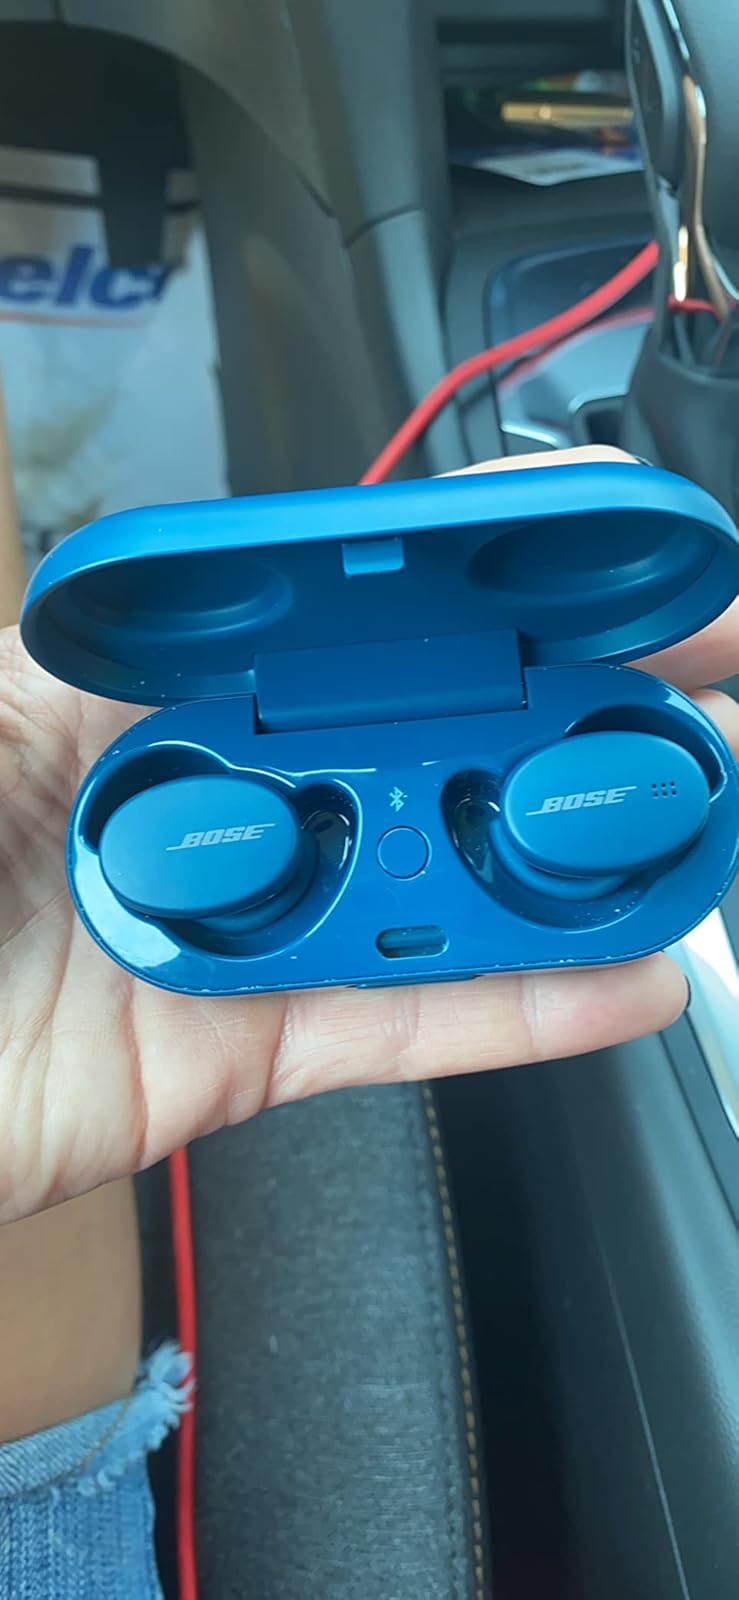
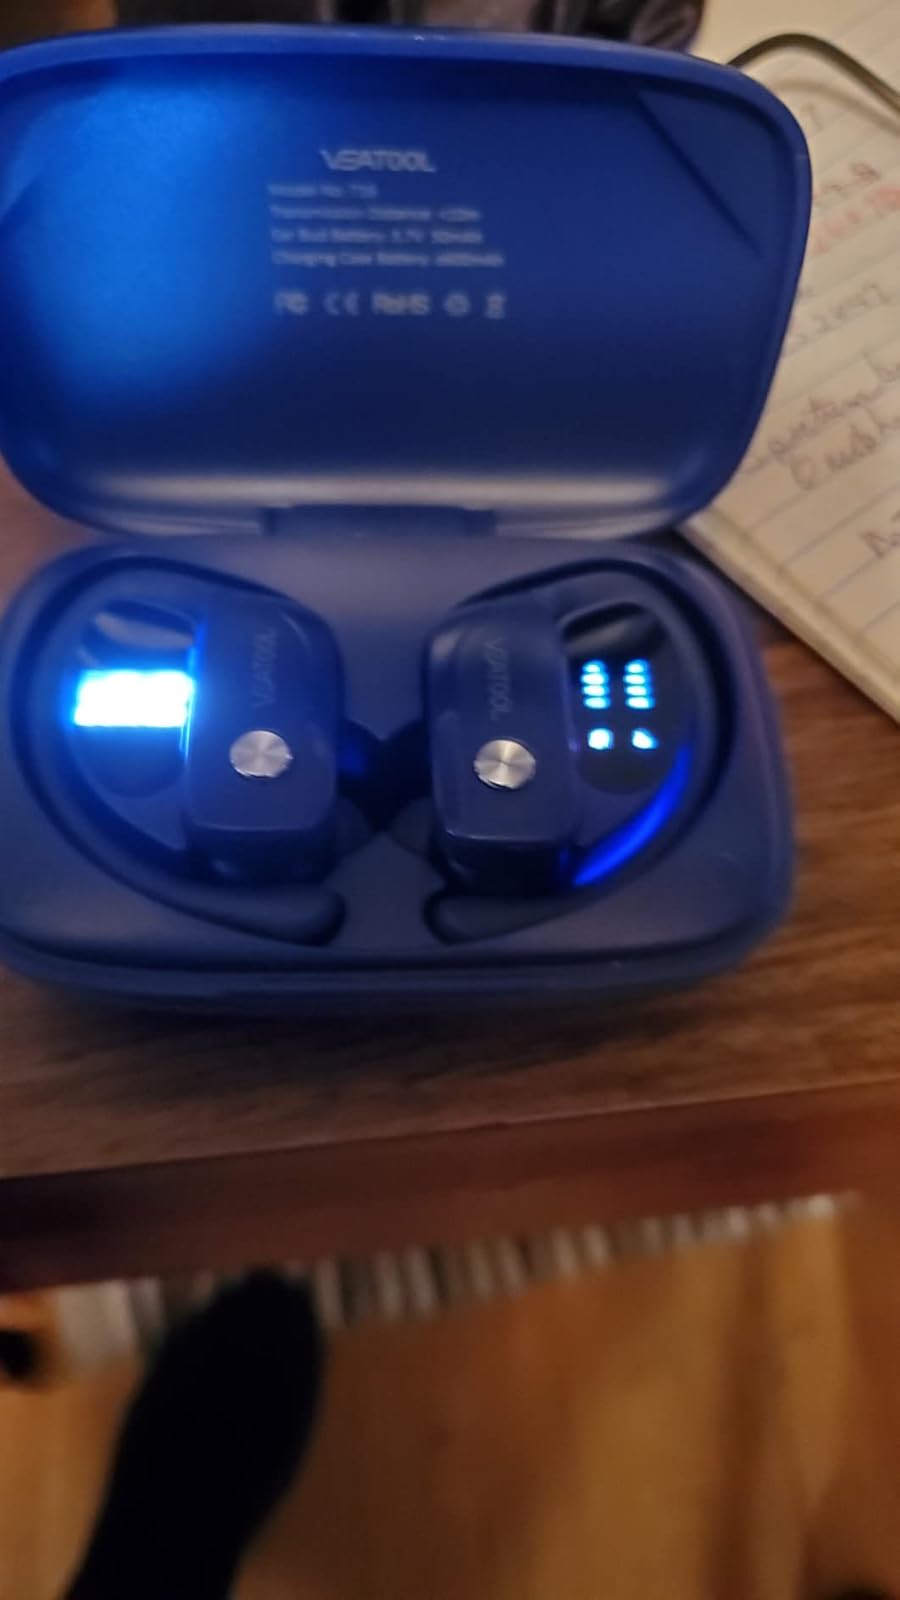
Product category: earbuds
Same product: no